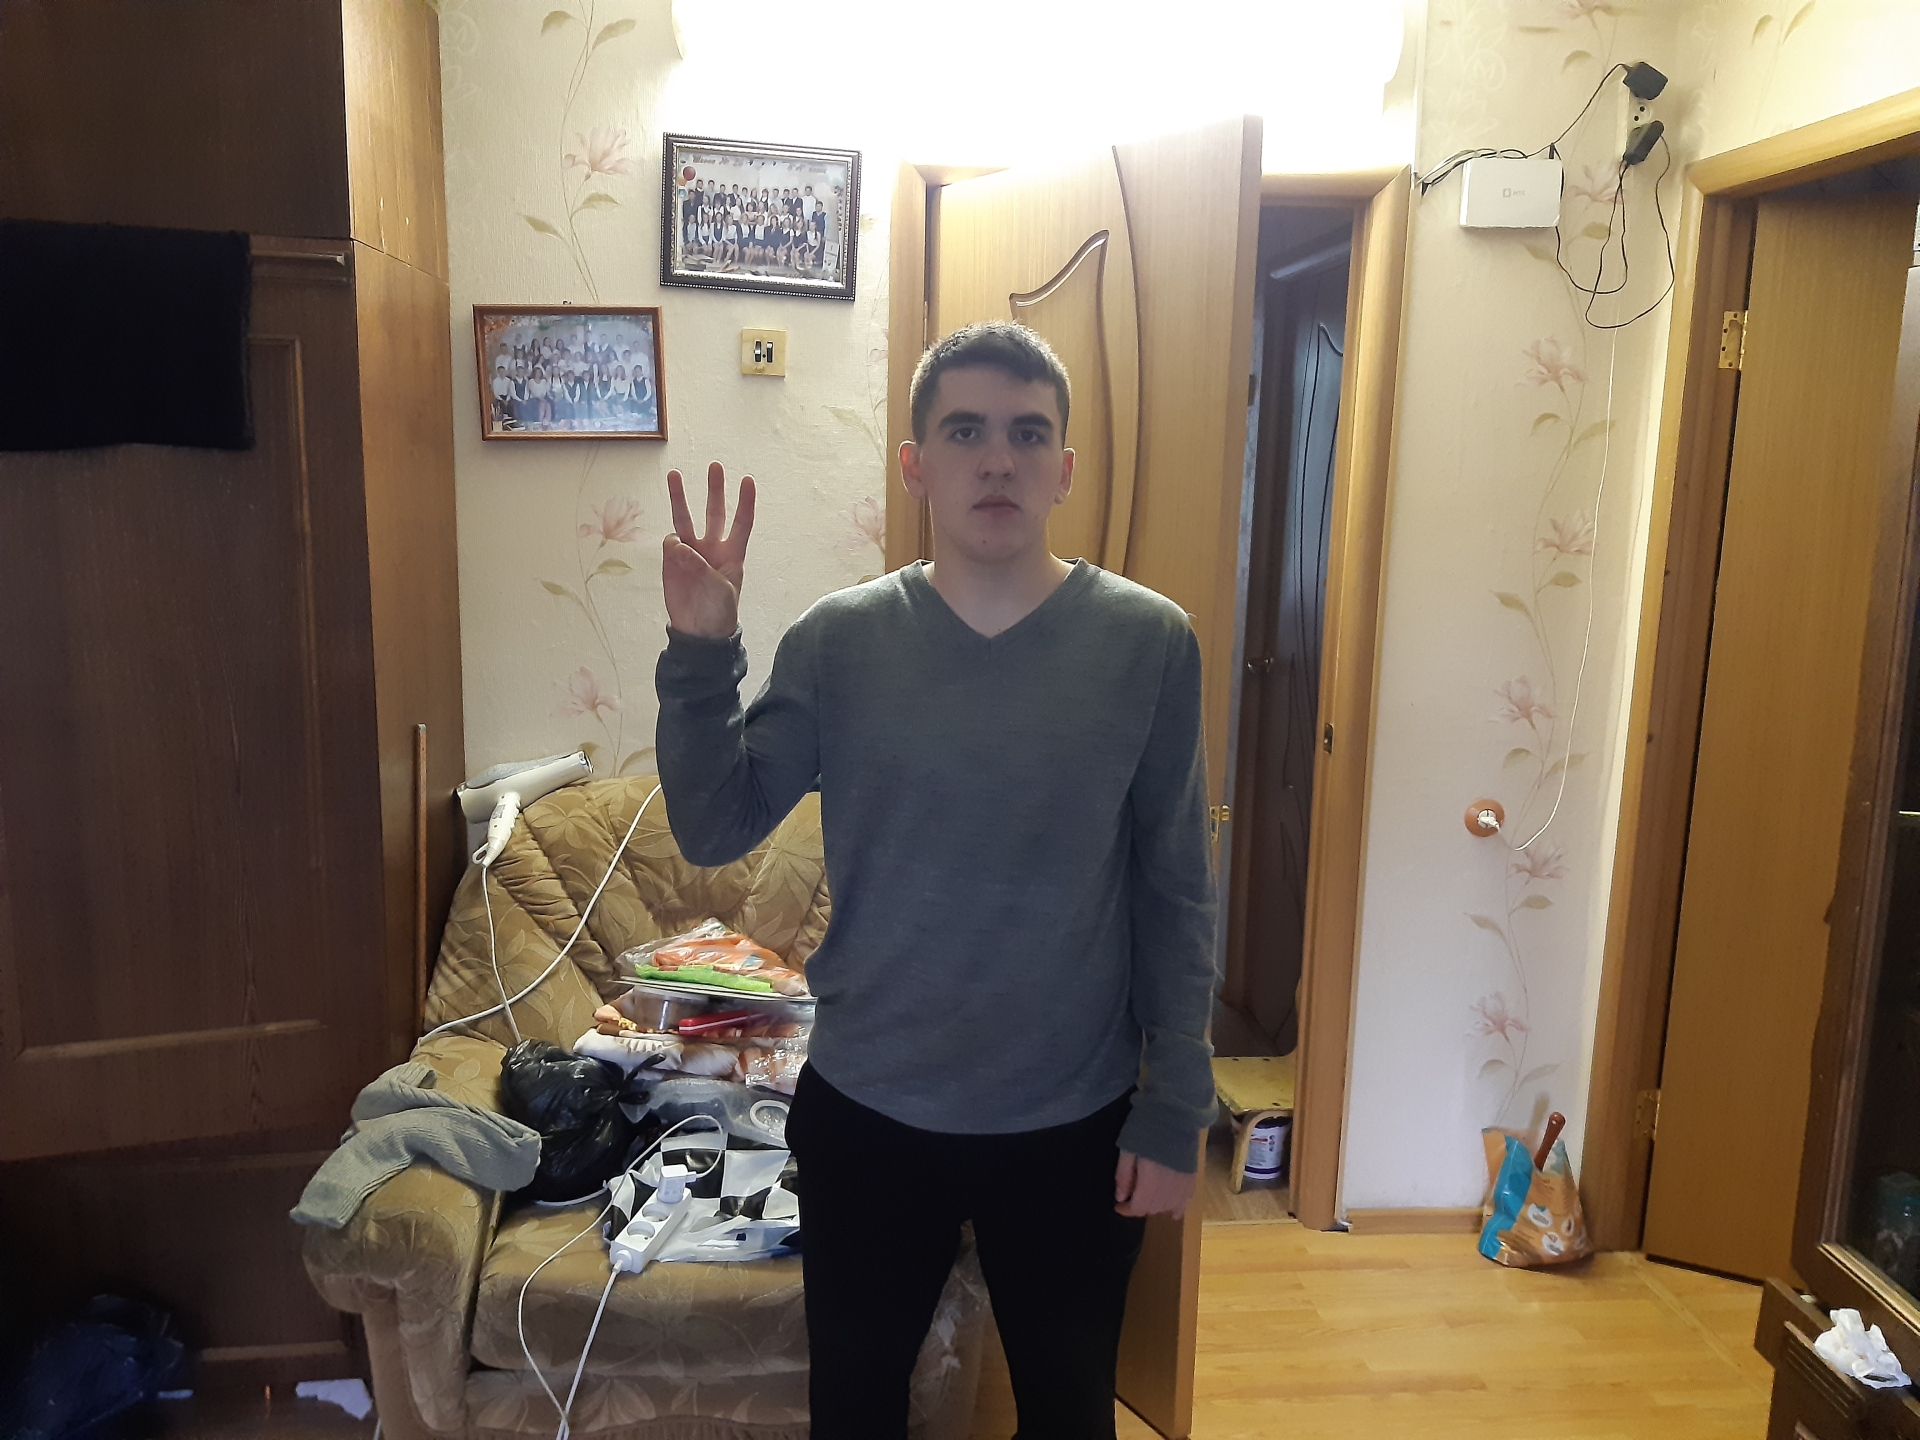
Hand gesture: three